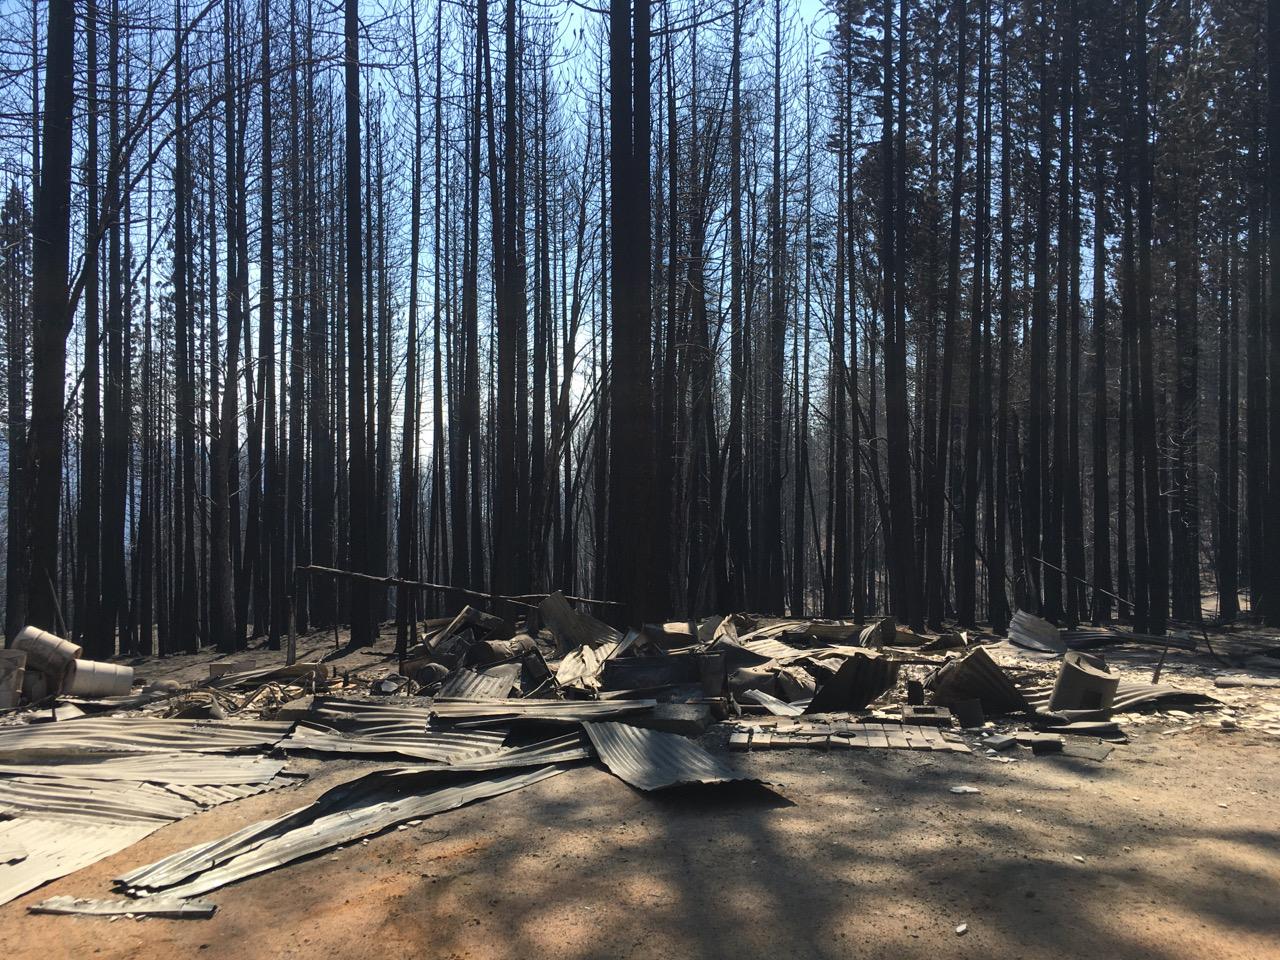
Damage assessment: destroyed